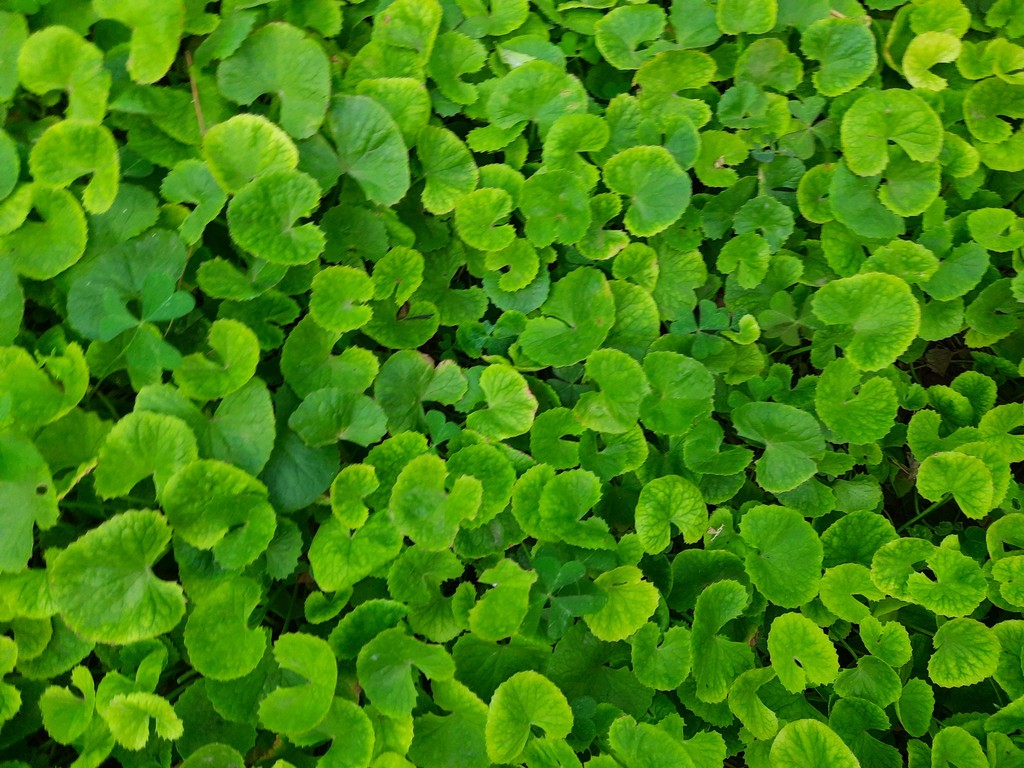
Label: Healthy